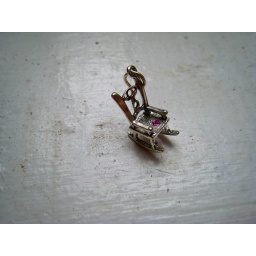
New silver collection from i like you as a friend. Rocking chair with ruby! Also available in gold vermeil!!